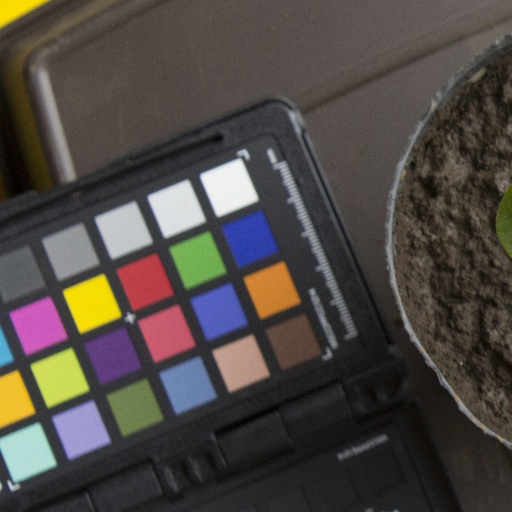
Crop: soybean